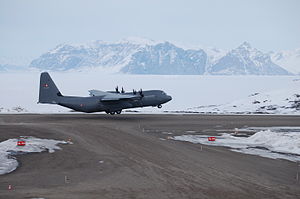
Lockheed Martin C-130 Hercules / Operationel historie / Danmark
Dansk C-130J letter fra Qaarsut Lufthavn på Grønland
Flyvevåbnet B-536, C130J letter fra Qaarsut lufthavn på Grønland
"Lockheed C-130 Hercules er et amerikansk firemotors turboprop militært transportfly designet og oprindeligt bygget af Lockheed. Flyet er i stand til at benytte uforberedte landingsbaner for start og landing, og var oprindeligt designet til troppetransport, evakuering af tilskadekomne, og almindelig godstransport. Det alsidigt anvendelige flystel er blevet benyttet i et stort antal andre roller, Blandt andet som ""gunship"", til at aflevere faldskærmstropper, til search and rescue, til at understøtte videnskabelig forskning, udføre vejrrekognoscering, som tankfly til lufttankning og luftbrandslukning, og til farvandsovervågning. Det er i øjeblikket det primære taktiske transportfly for et stort antal militære styrker verden over; flyet er i tjeneste i over 60 lande. Der findes mere end 40 varianter af Hercules, heriblandt en civil version som bliver markedsført som Lockheed L-100.